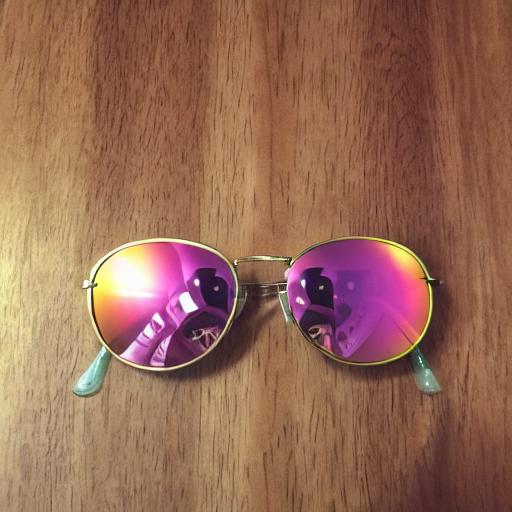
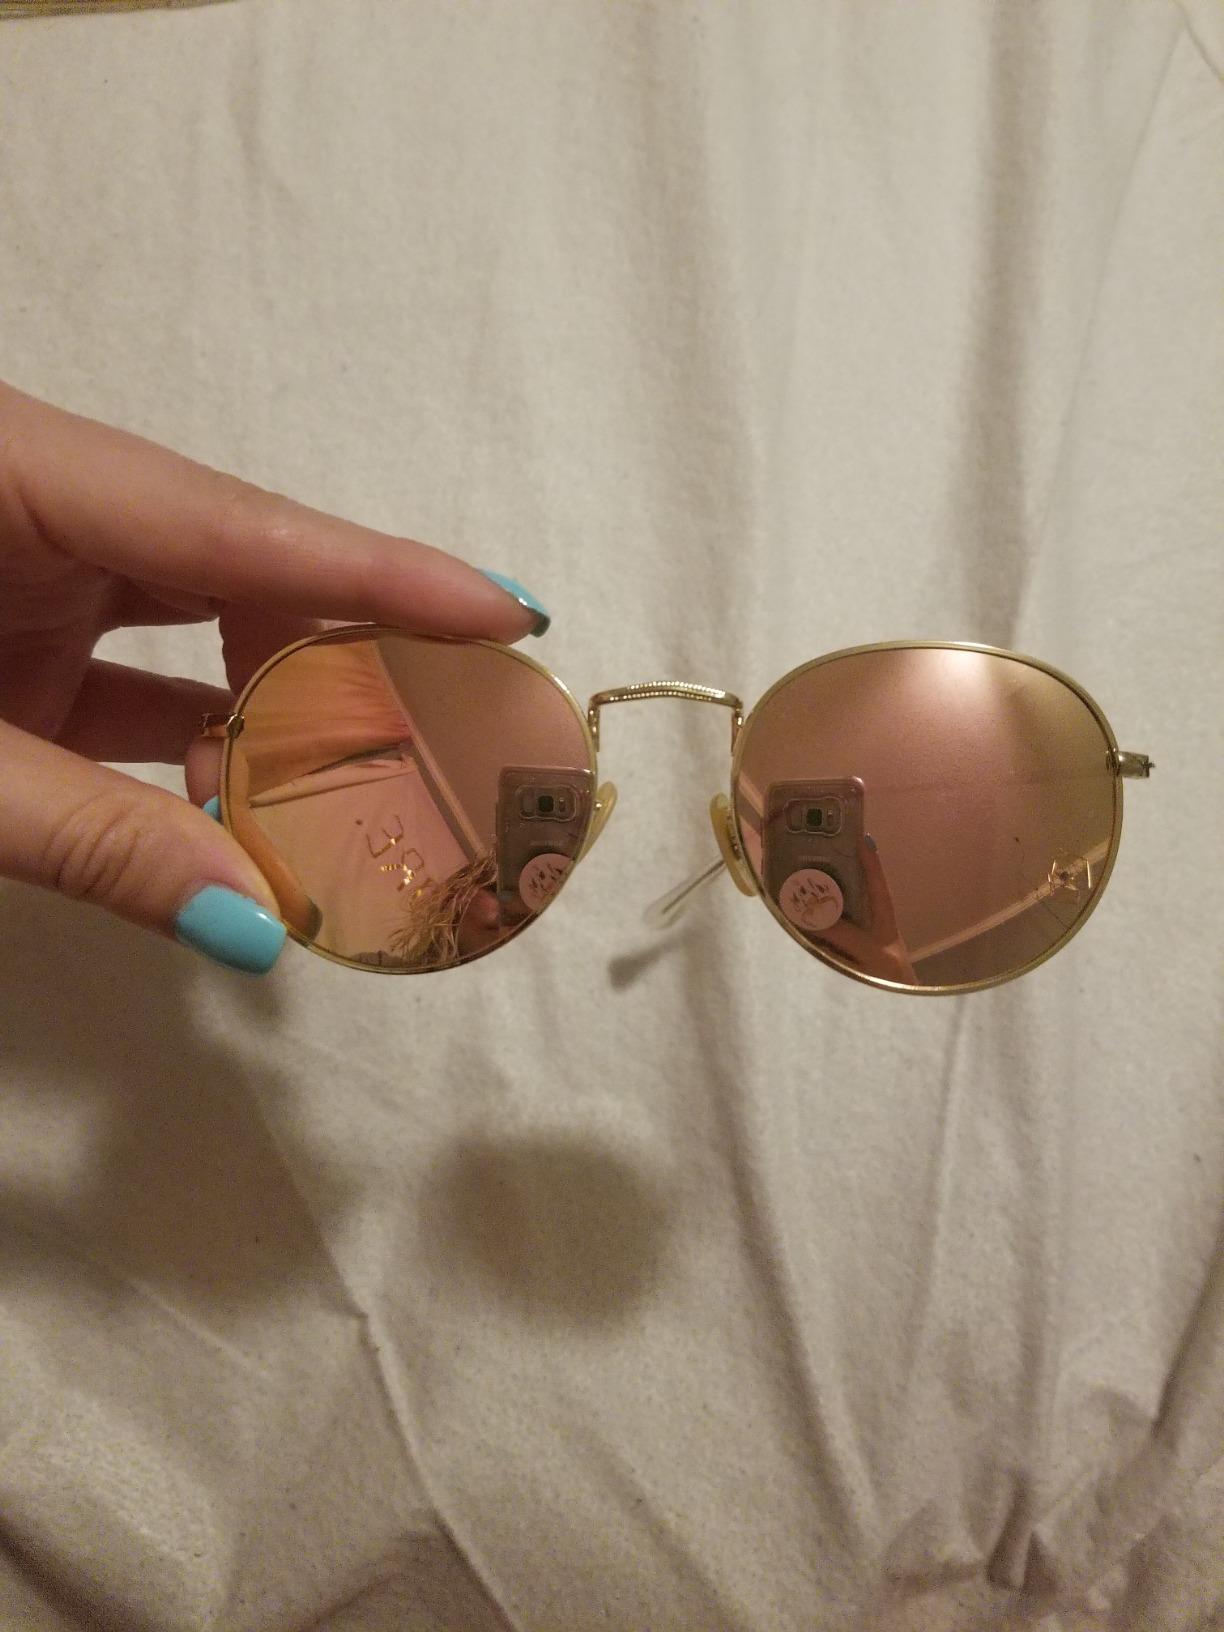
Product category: accessories_sunglasses
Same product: no